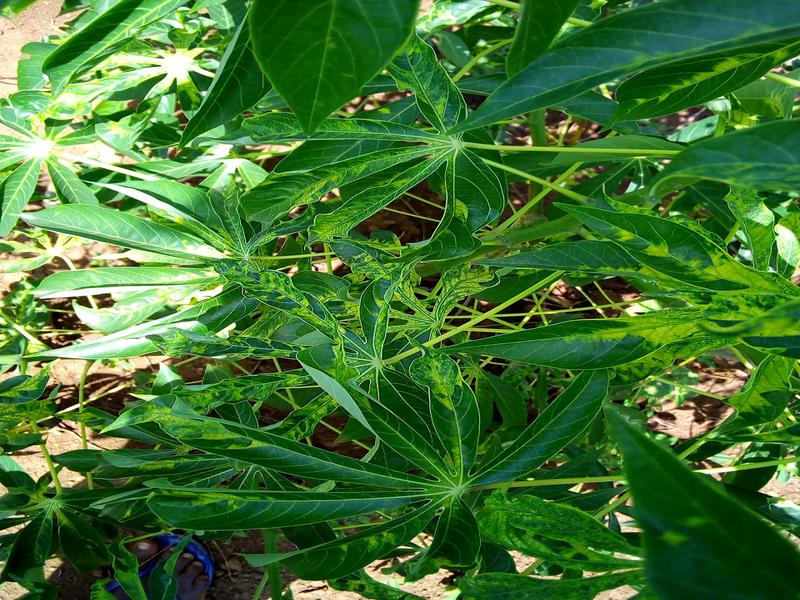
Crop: cassava
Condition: mosaic_disease